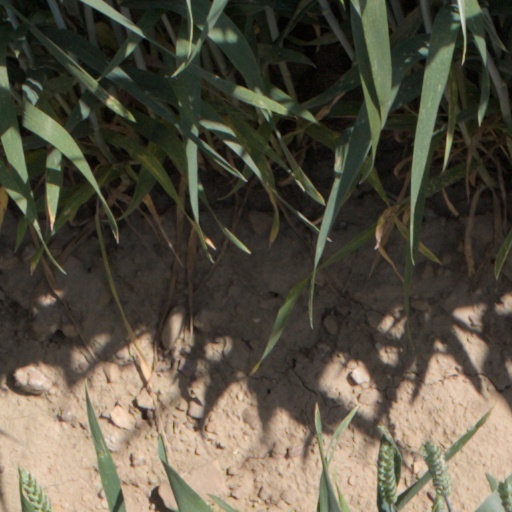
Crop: wheat